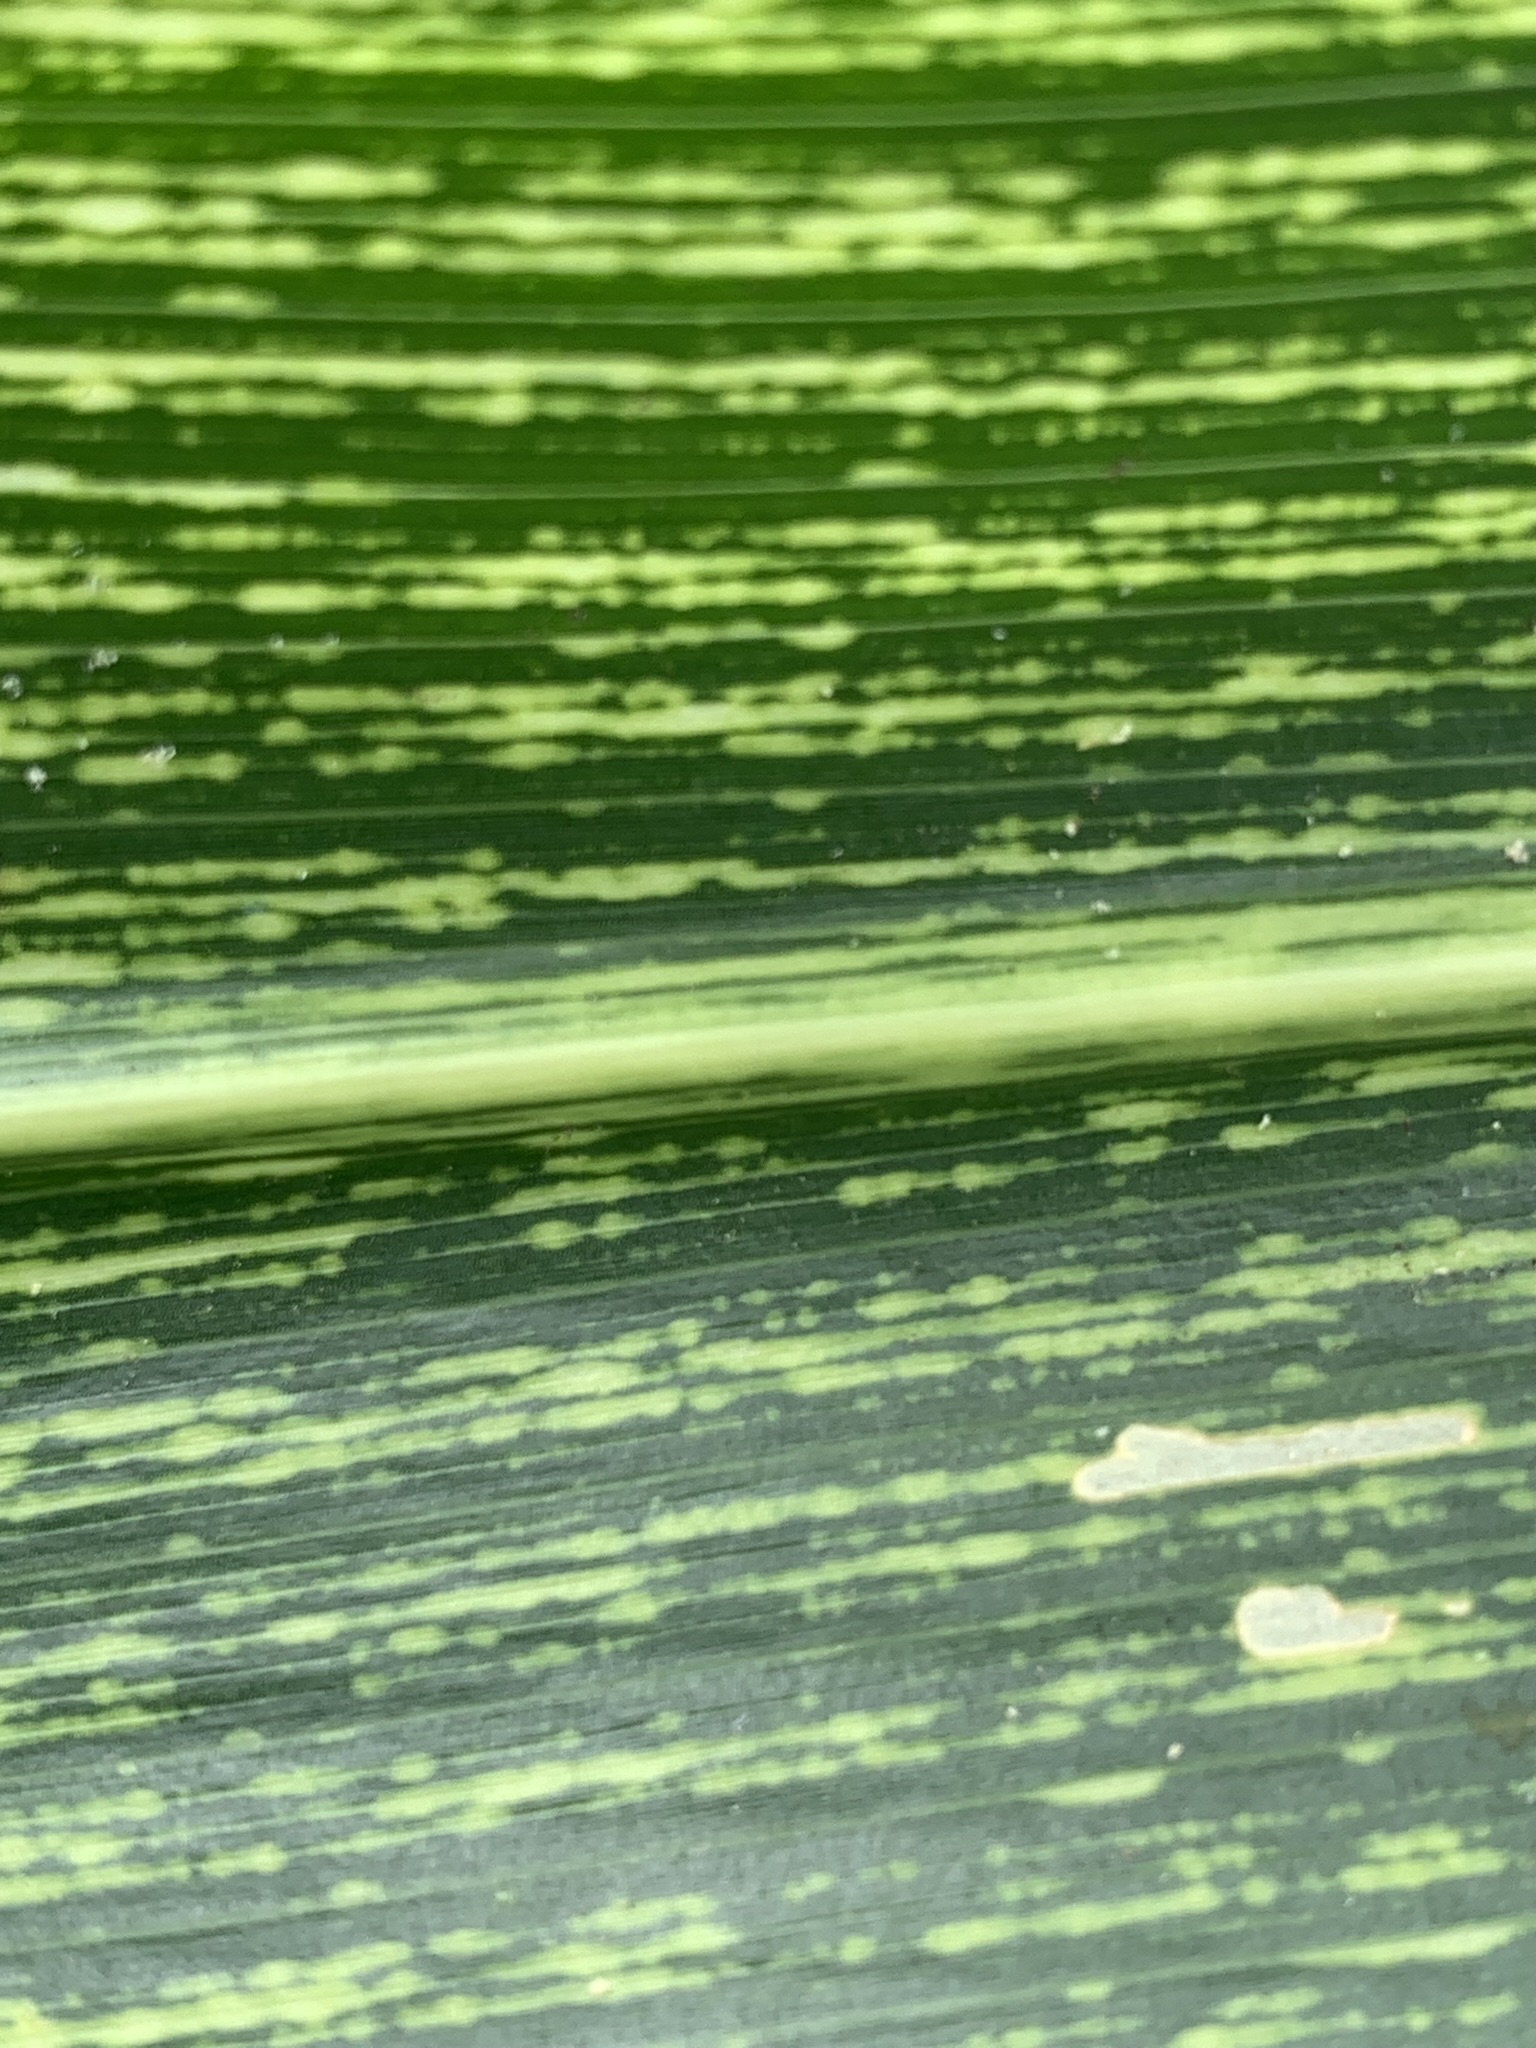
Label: MSV